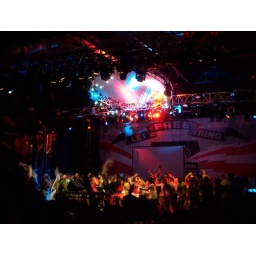
best viewed in the slide show as a series. you can appreciate the toilet paper roll guns and the overall vibe.